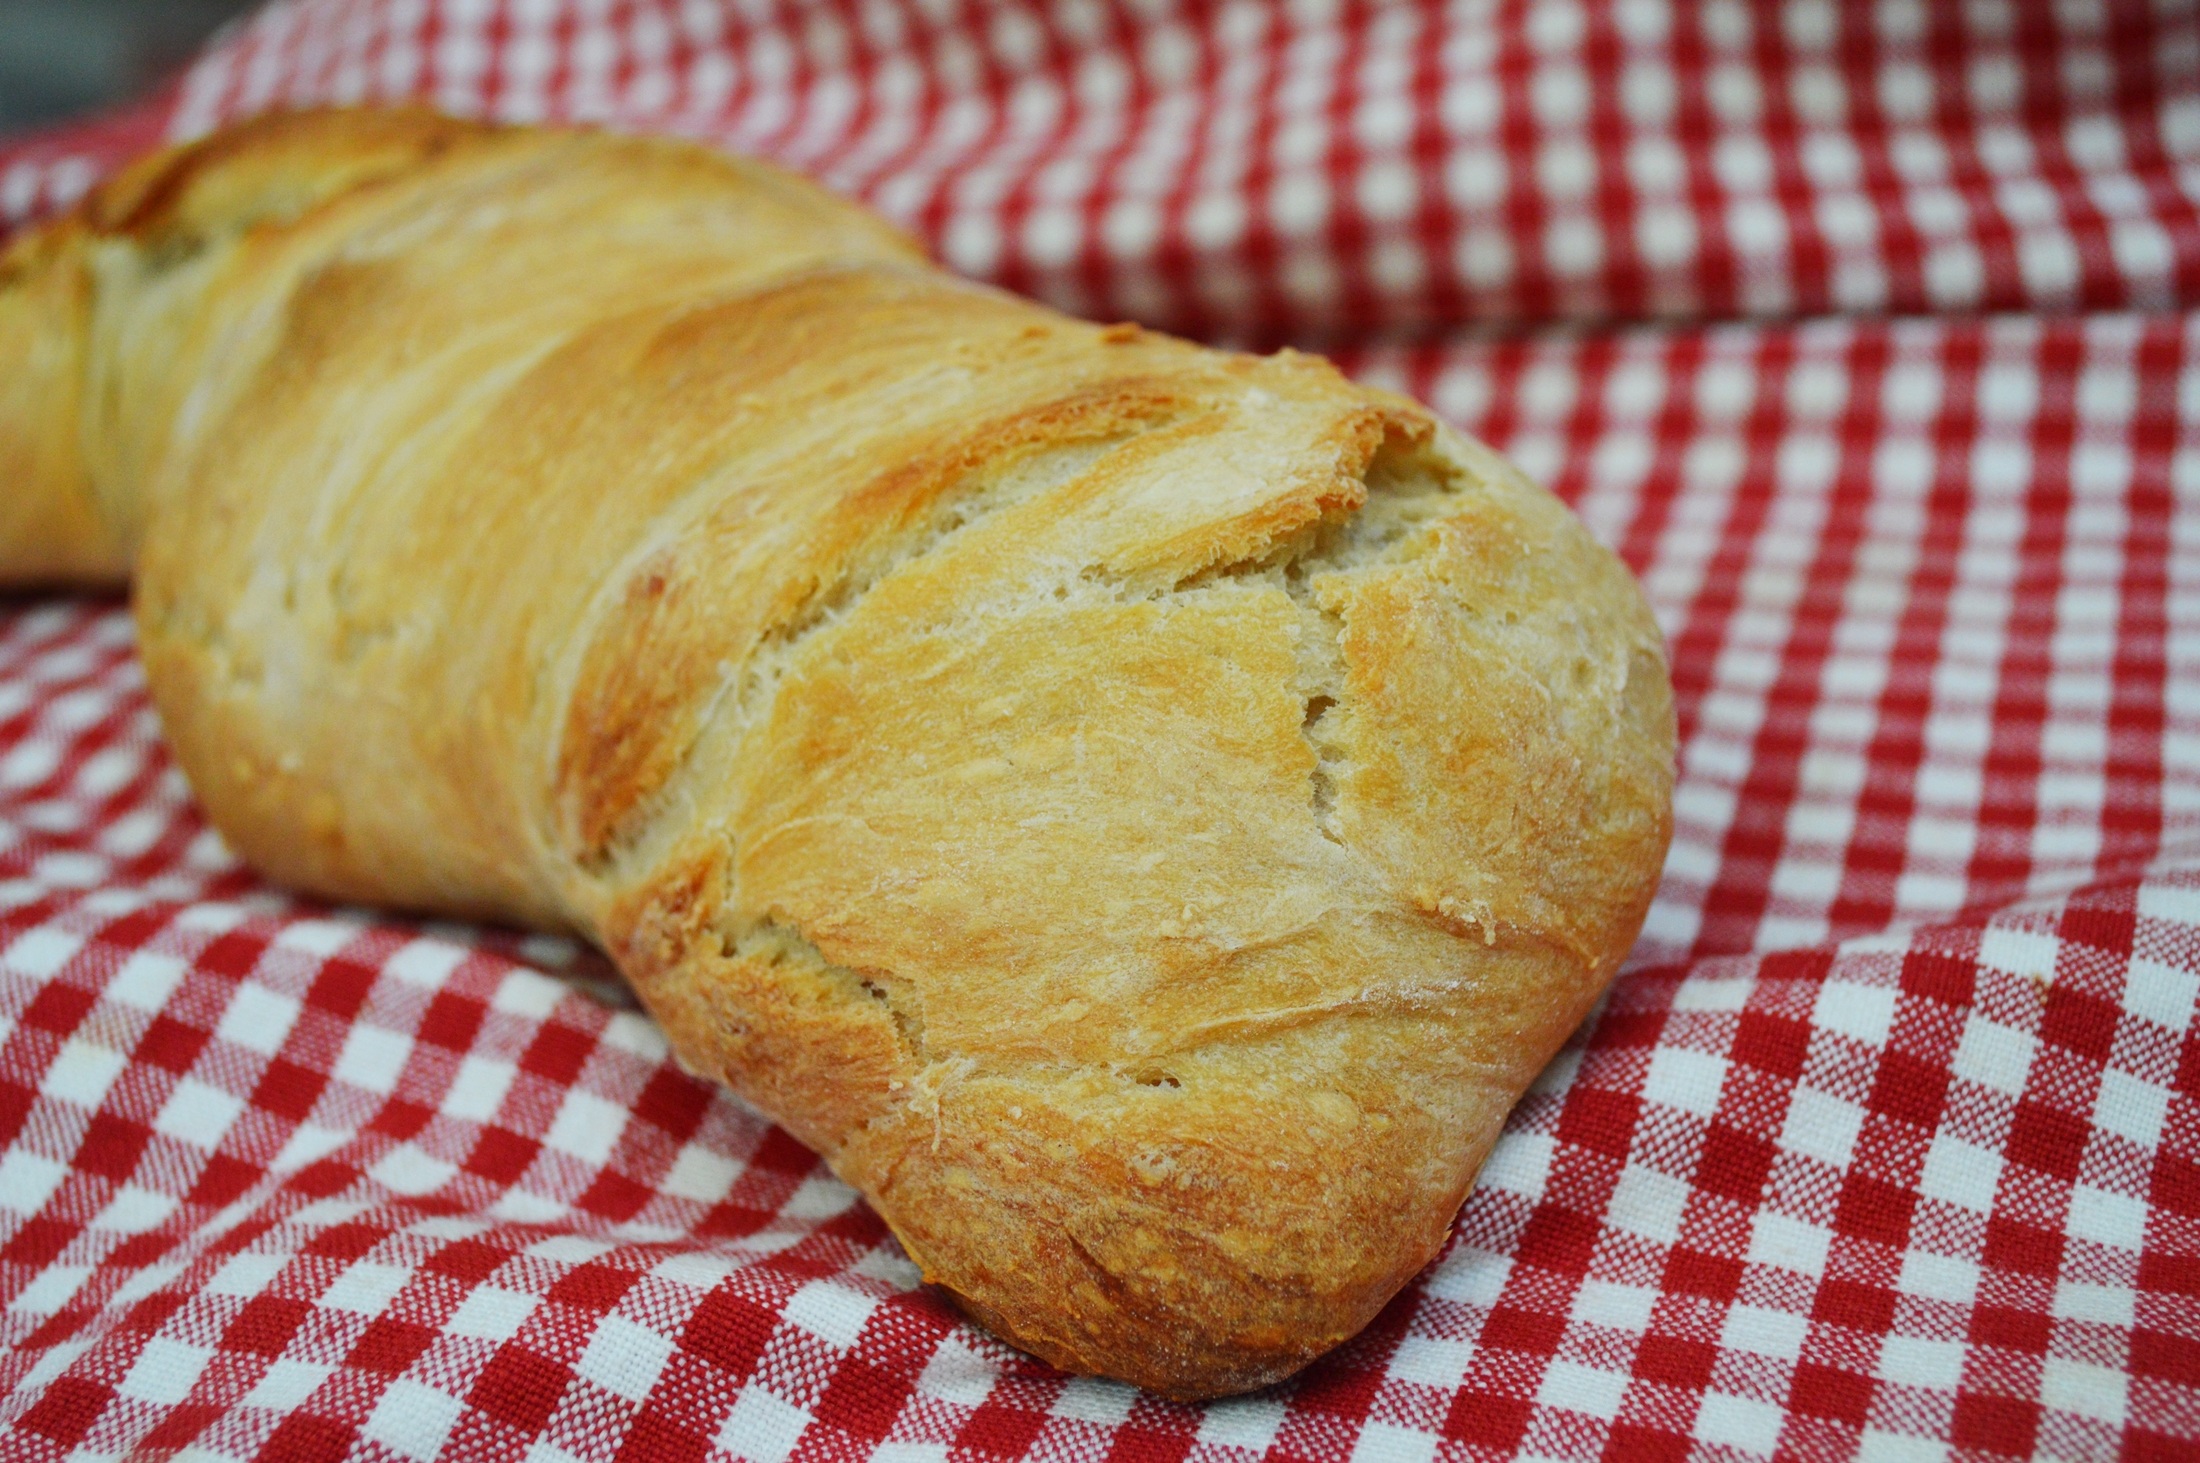
food, produce, kitchen, breakfast, baking, dessert, bread, bakery, ciabatta, checked, flour, baked goods, home baking, gy k rkeny r, grass family